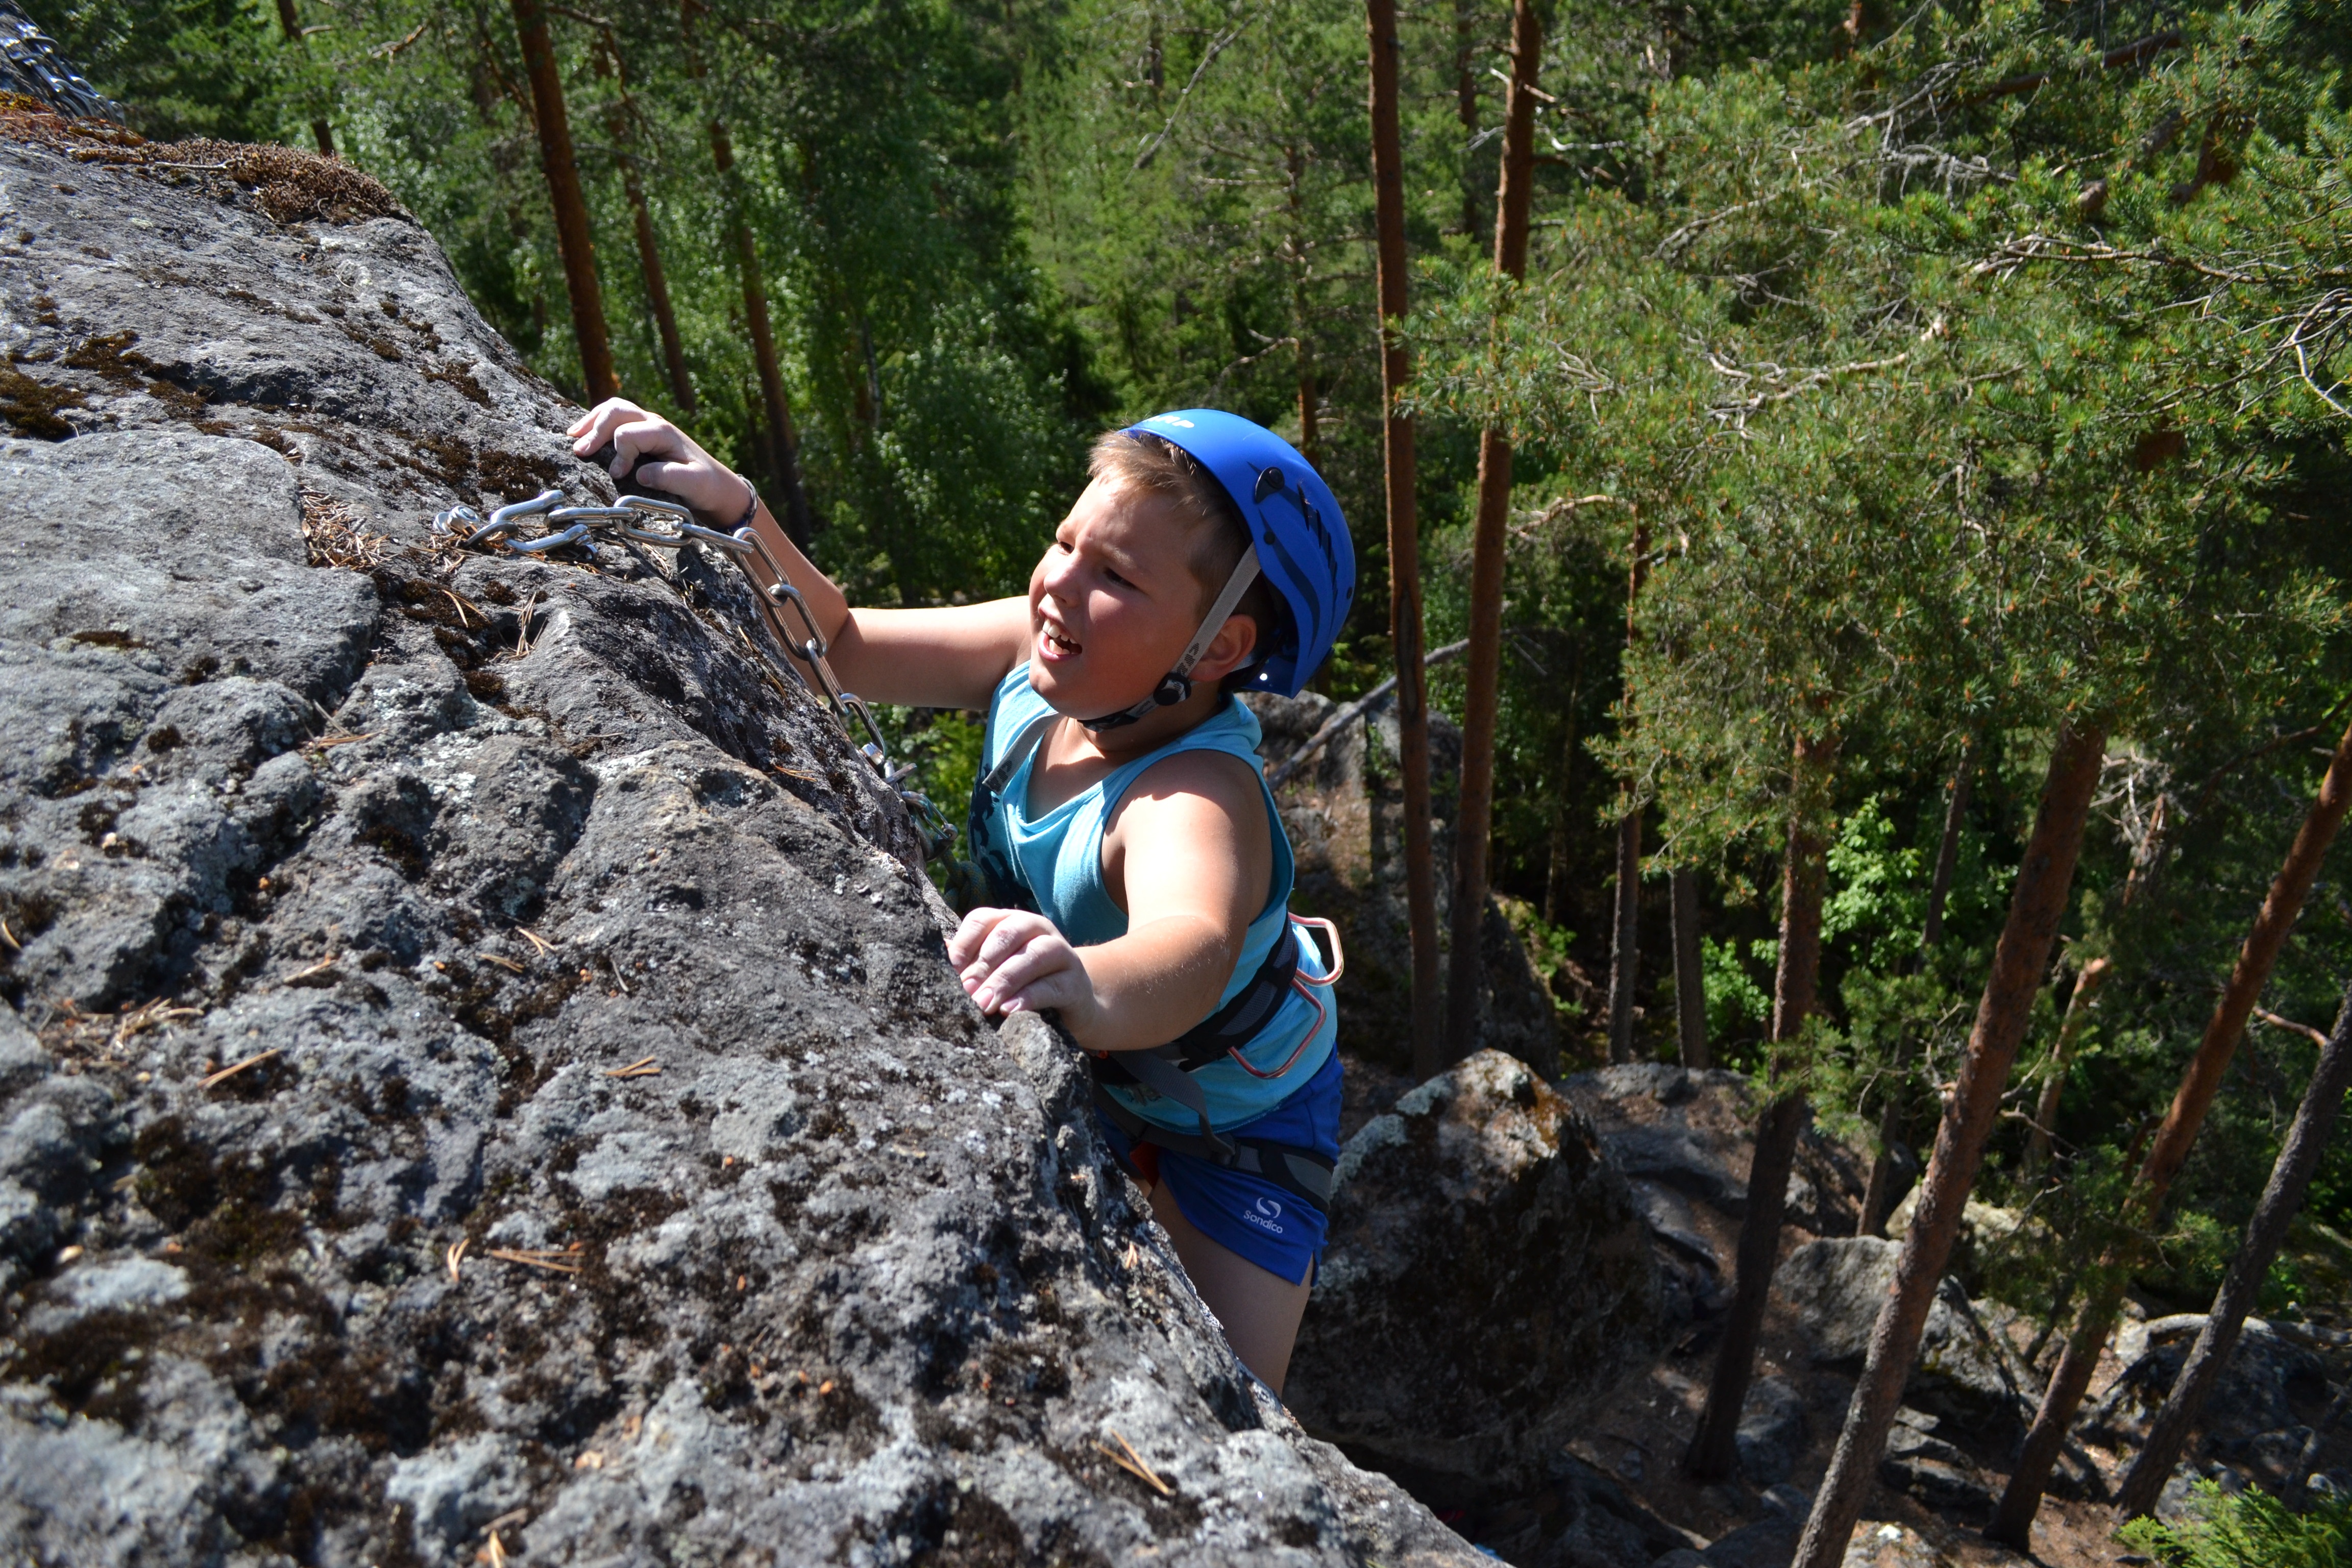
wilderness, walking, hiking, trail, adventure, recreation, climbing, ridge, sports, backpacking, outdoor living, outdoor recreation, sport climbing